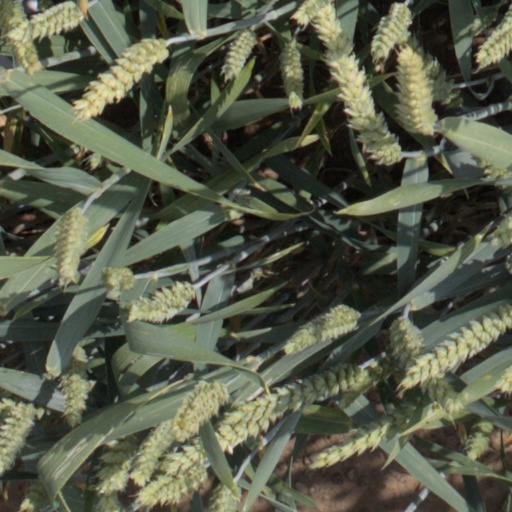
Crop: wheat